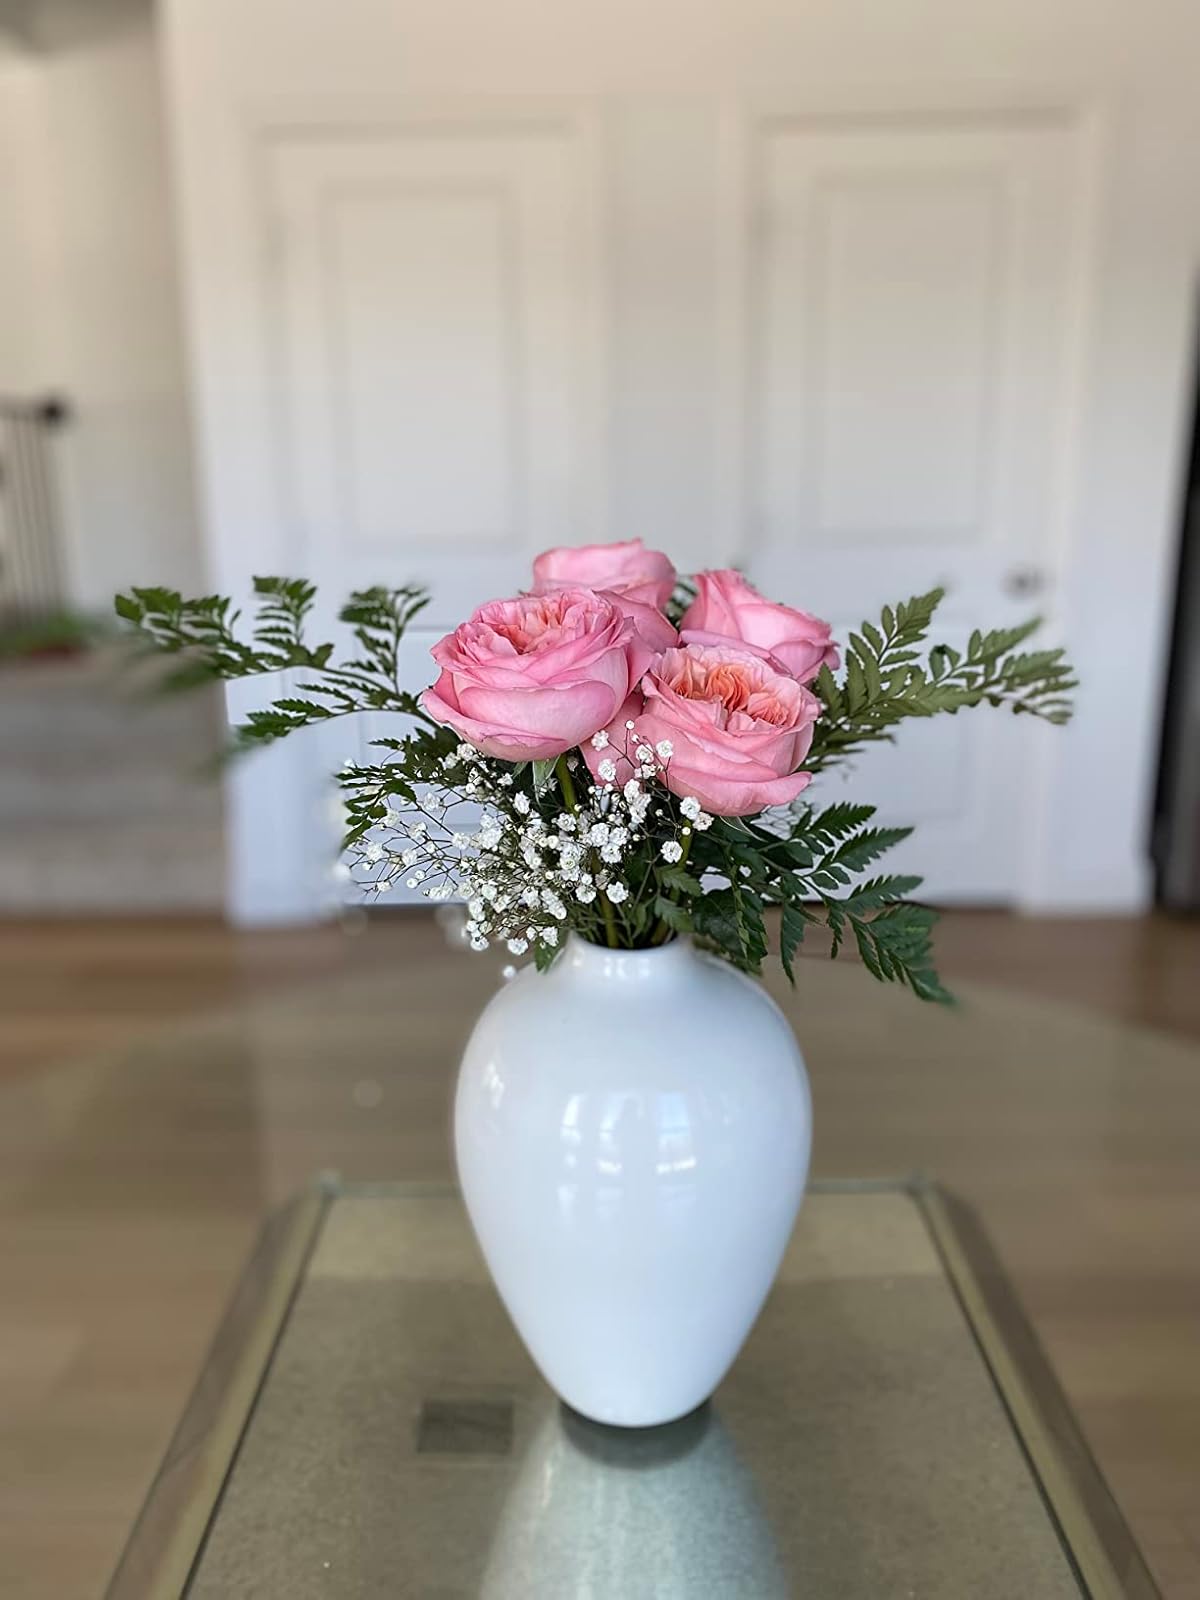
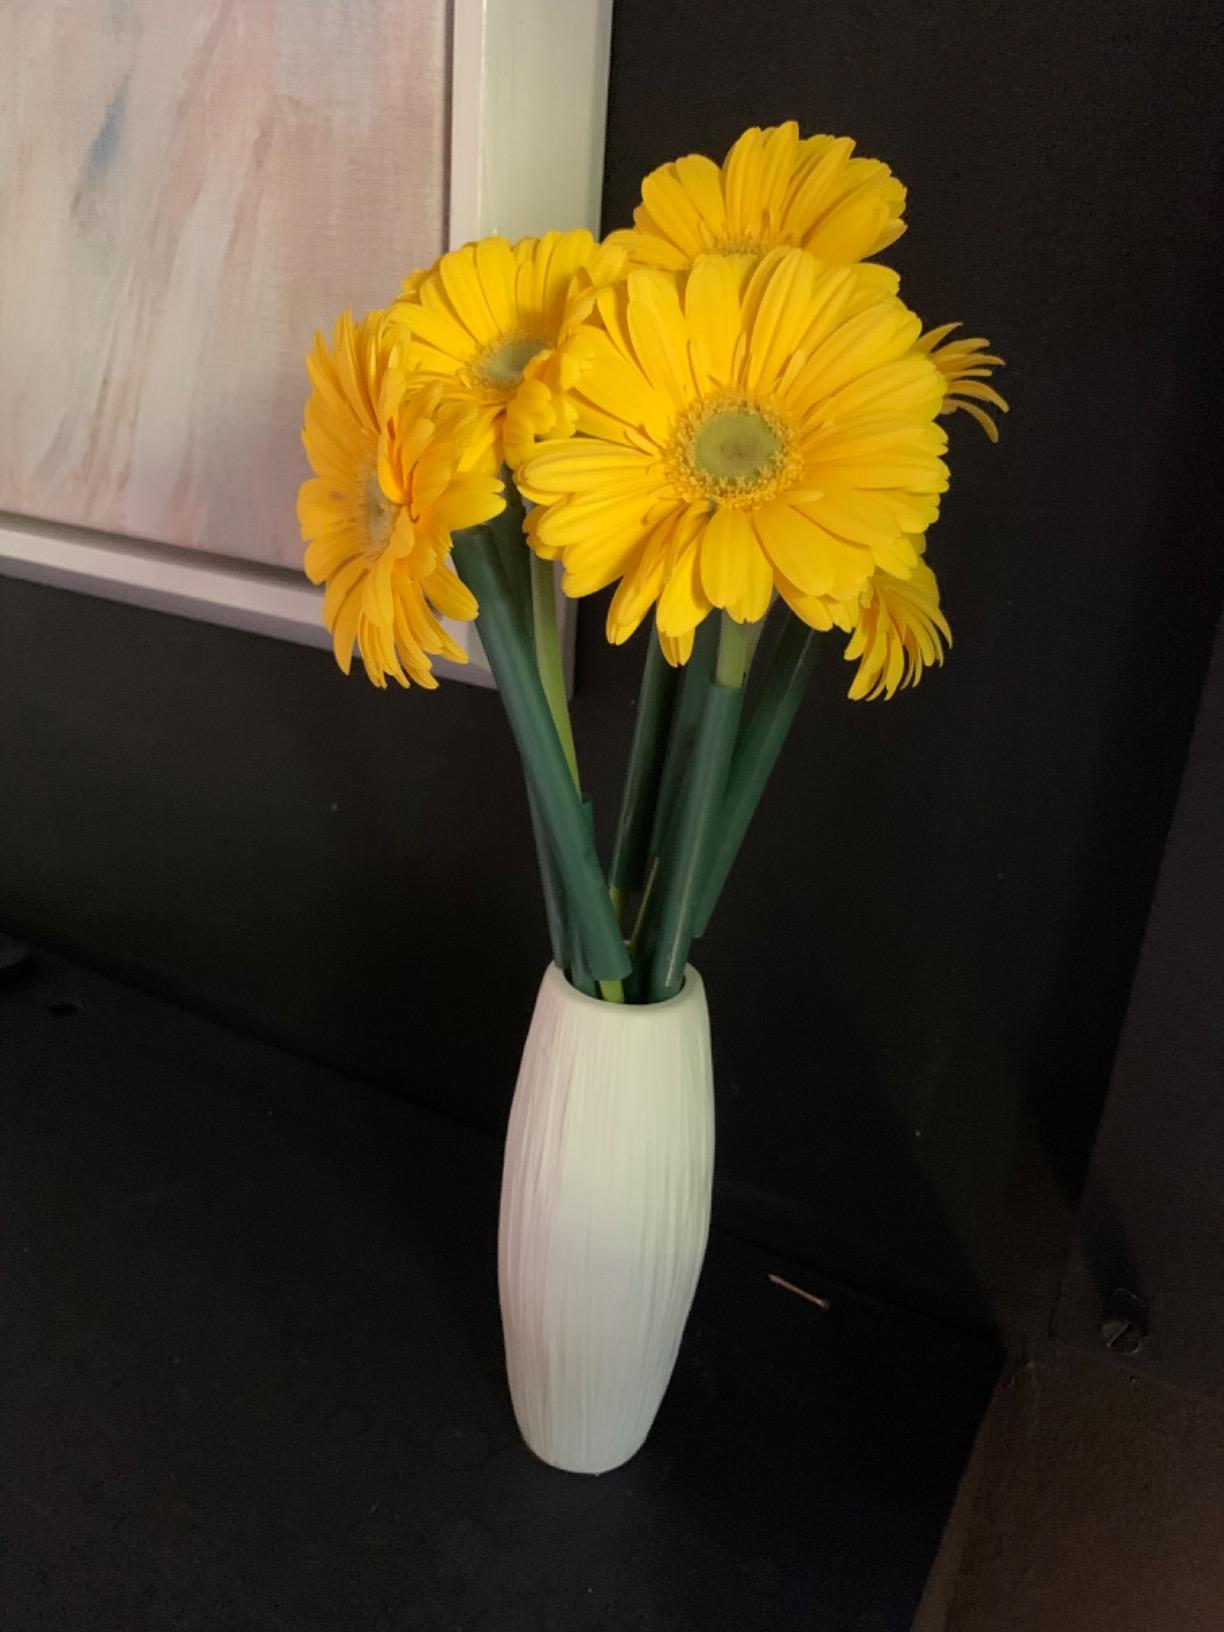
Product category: vase
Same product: no